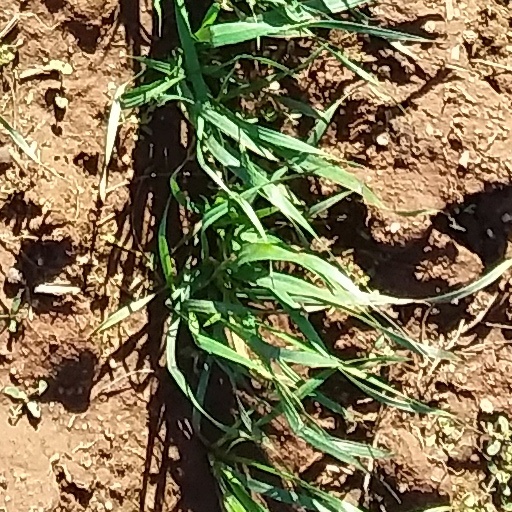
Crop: wheat